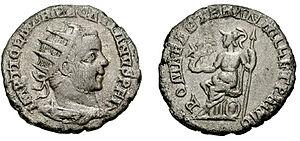
Viminacium était sous l'Empire romain une des villes les plus importantes de la province de Mésie, et était la capitale de la Mésie supérieure.